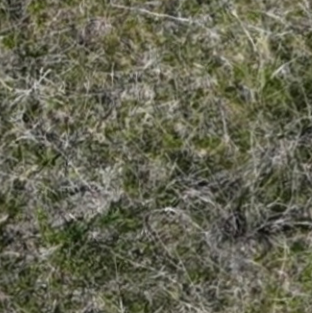
Month: may